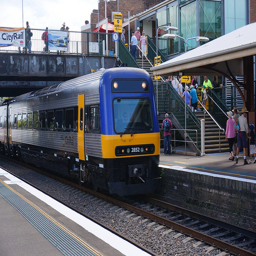
The blue and yellow train is on the tracks .
A train is traveling under the bridge near the crowd.
A train pulls up to a platform with people on it.
A blue, yellow and silver train at train station.
a blue silver and yellow train some people and some buildings